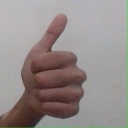
अक्षर: थ